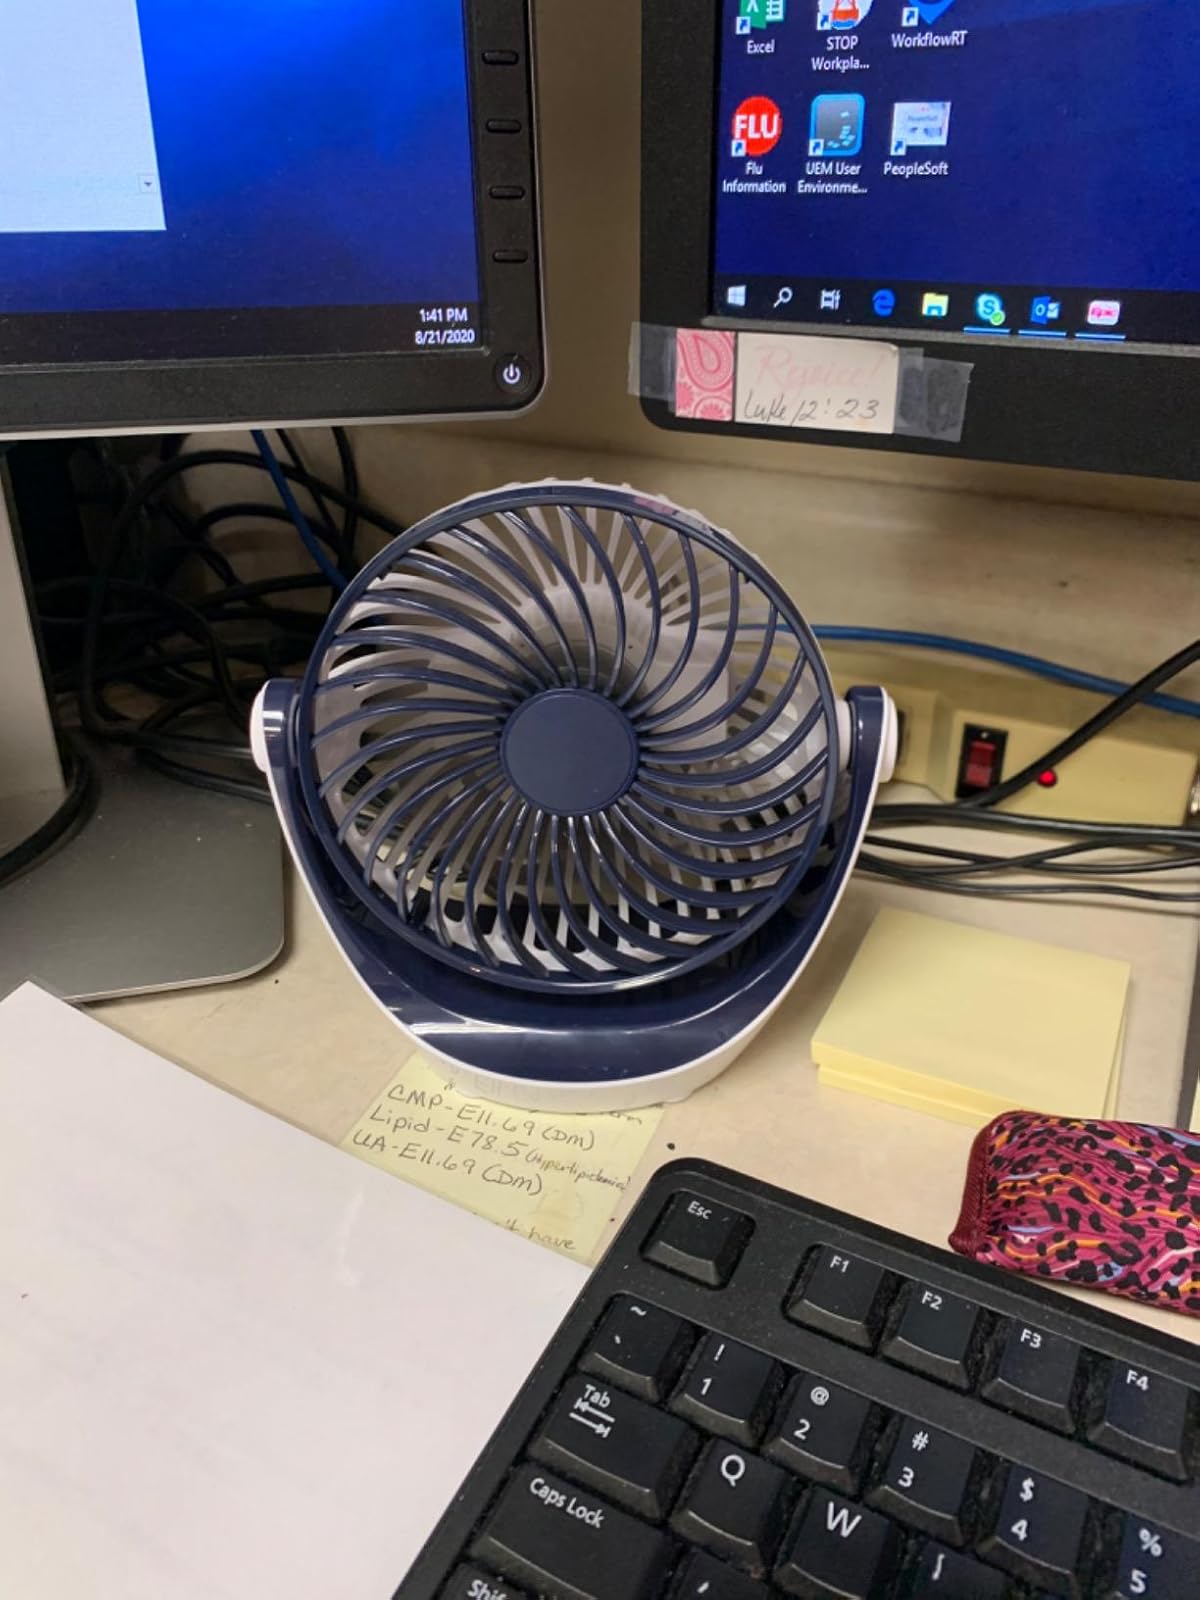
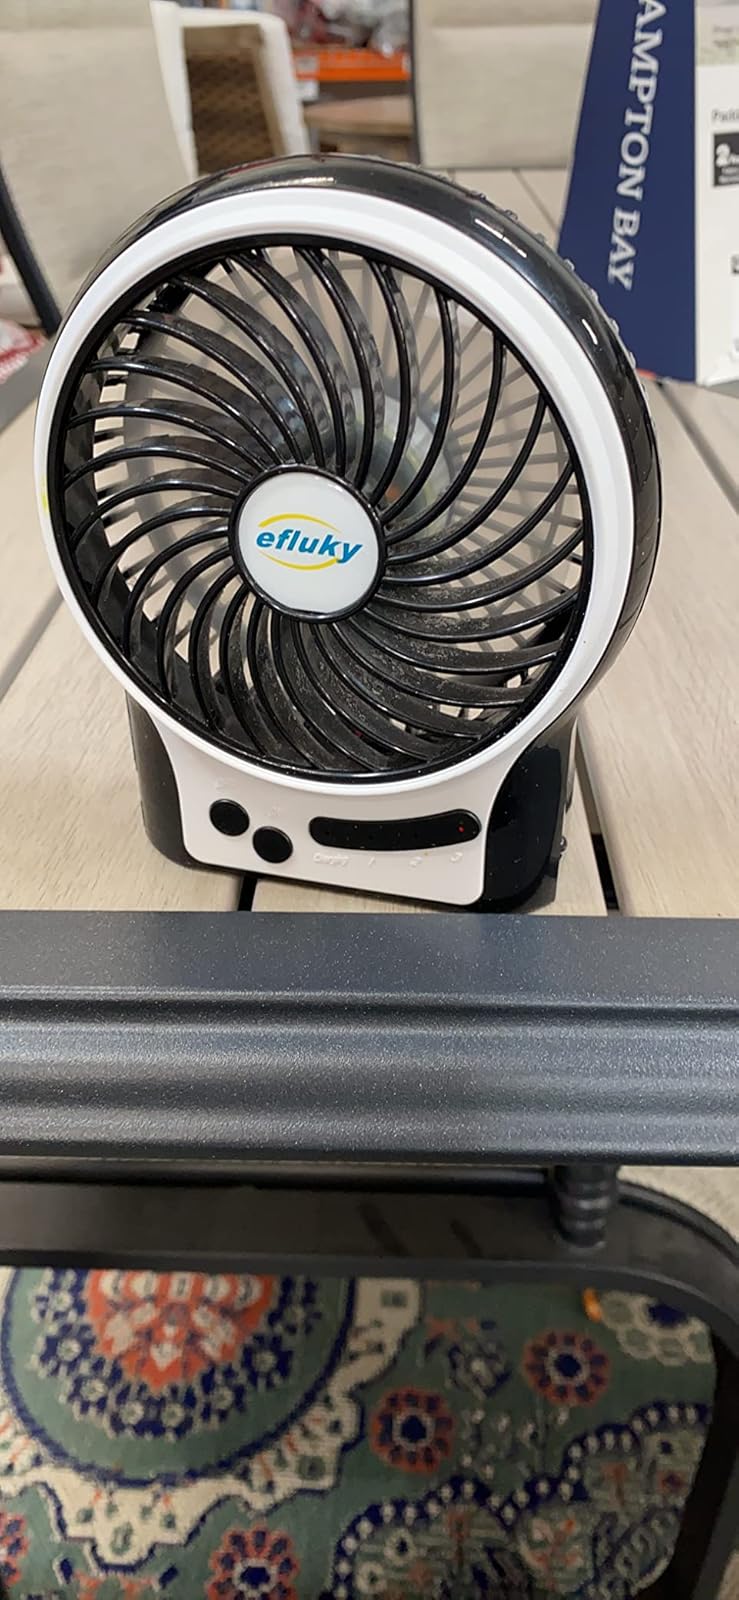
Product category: fan
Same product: no